Brunswick (Brittonkill) Central School District

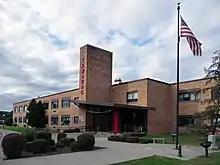
Tamarac Secondary School

The district auditorium is located within the Secondary School. This is where graduations, school plays, and concerts take place. The auditorium lobby is also a polling place during general elections and budget votes.